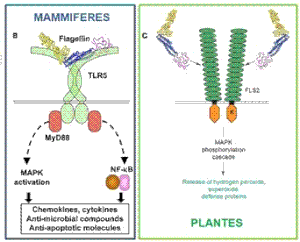
recepteurs à la flagelline
La flagelline est la protéine majoritaire structurale du filament flagellaire.